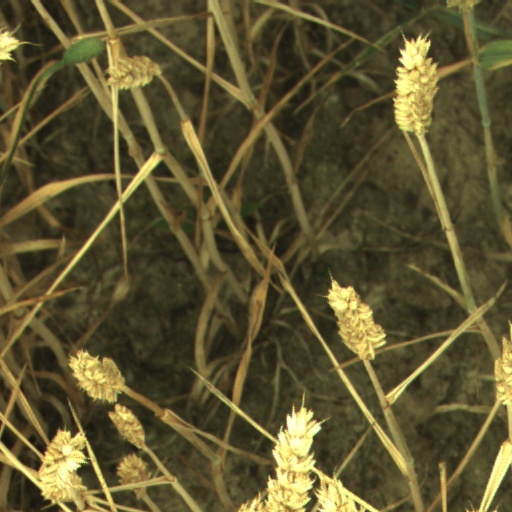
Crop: wheat